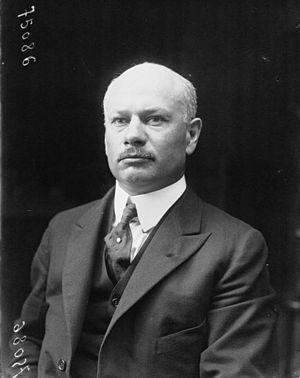
Albert Champion, né le 5 avril 1878 à Paris et mort le 26 octobre 1927 également à Paris, est un coureur cycliste français. En 1899, il remporte la quatrième édition de Paris-Roubaix, alors courue derrière des entraîneurs à motocyclette. Il se rend peu après aux États-Unis où il dispute des courses sur piste derrière motos, un type de compétition alors populaire dans ce pays. De retour en France, il remporte en 1904 le championnat de France de demi-fond.